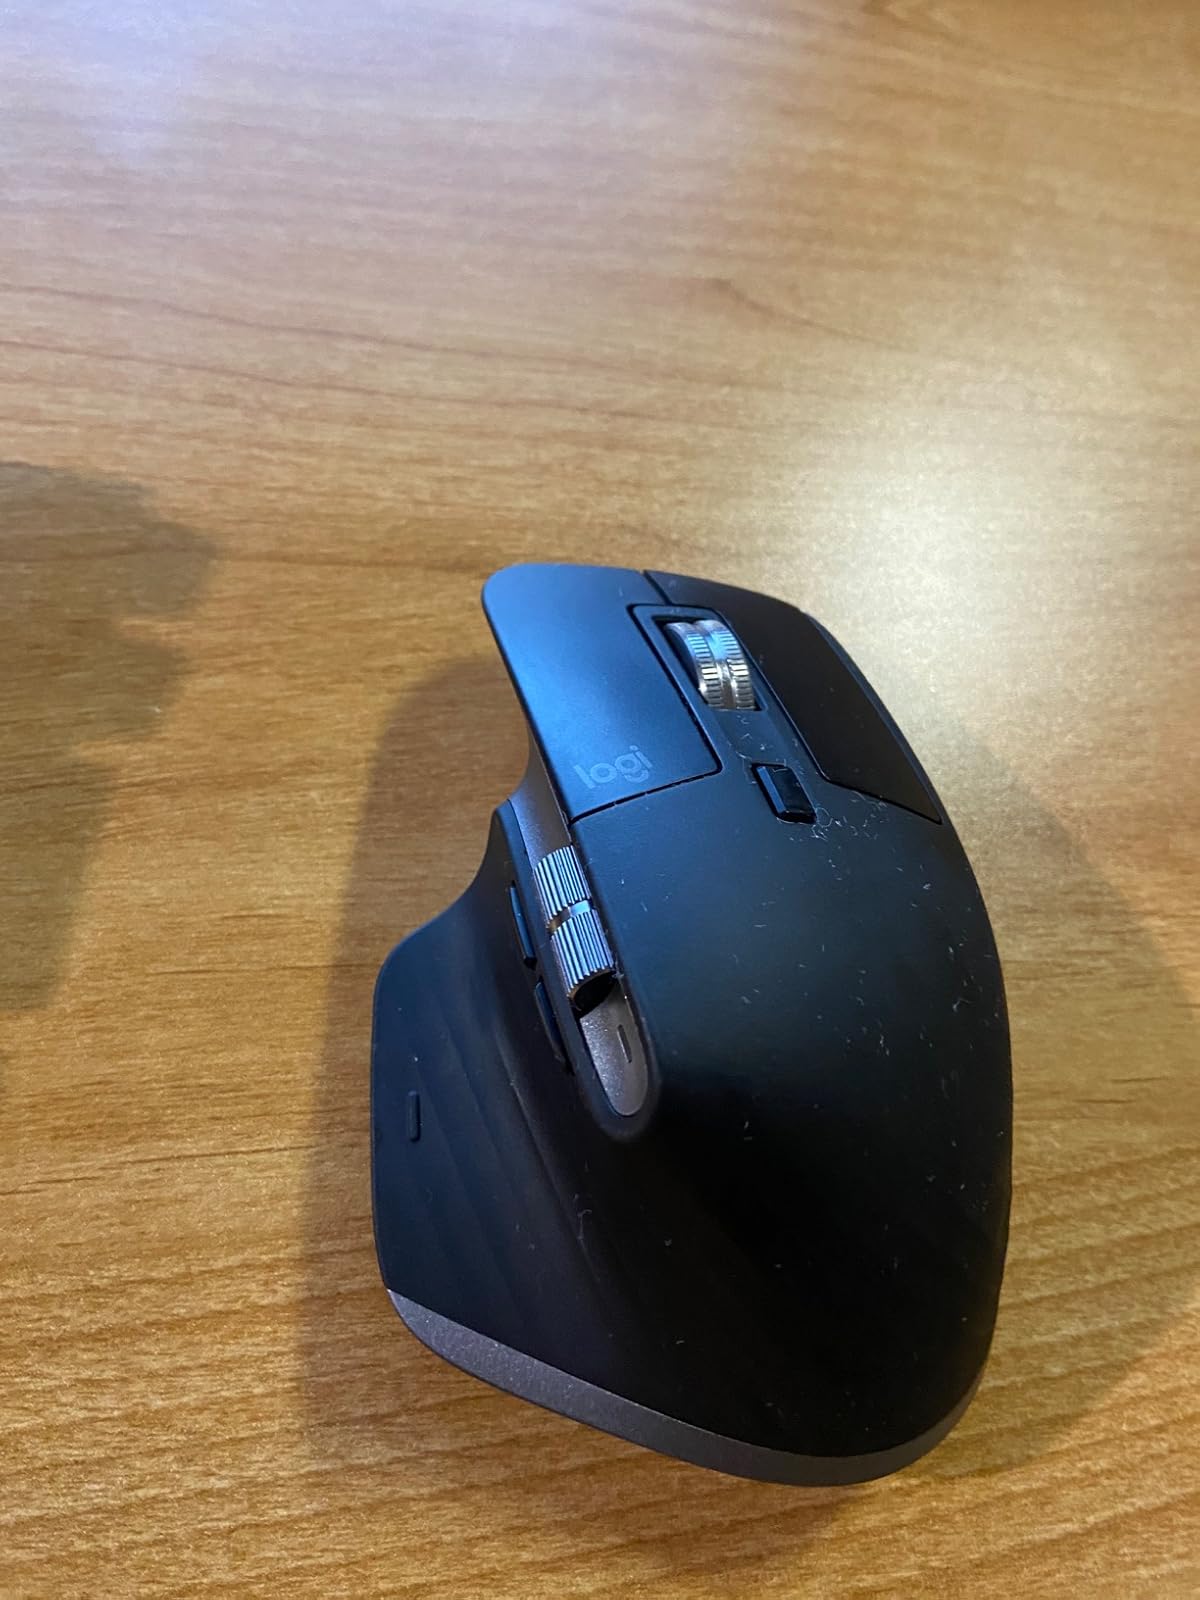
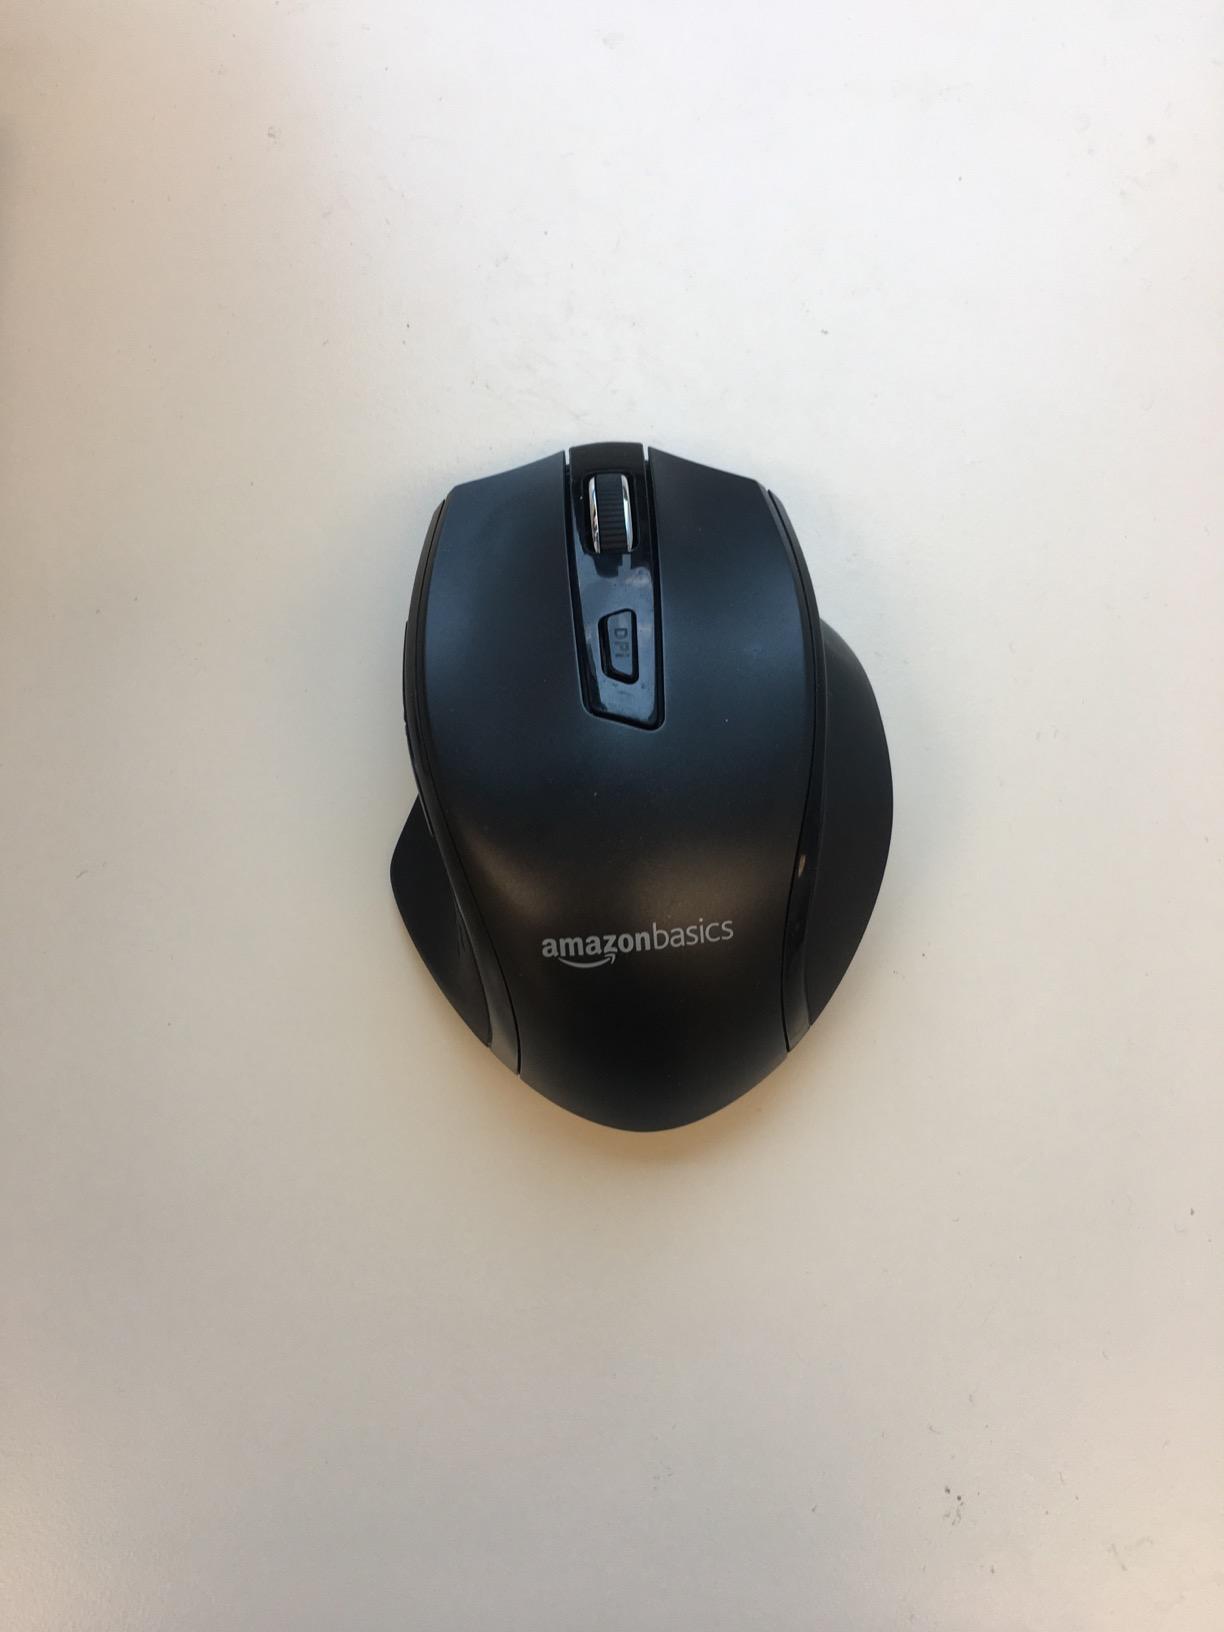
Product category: mouse
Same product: no